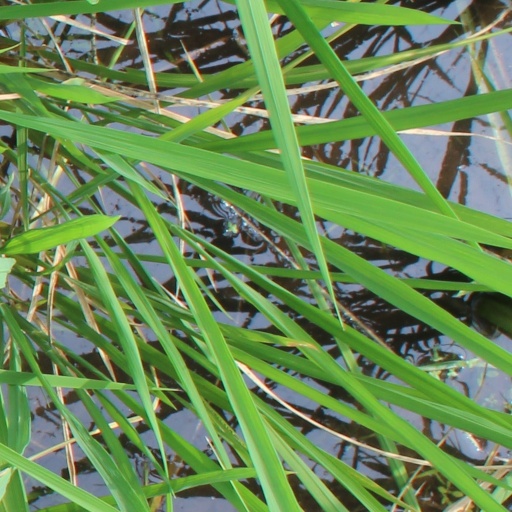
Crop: rice